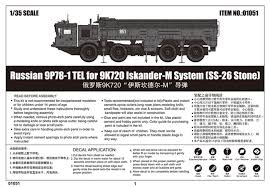
Label: Air Defense